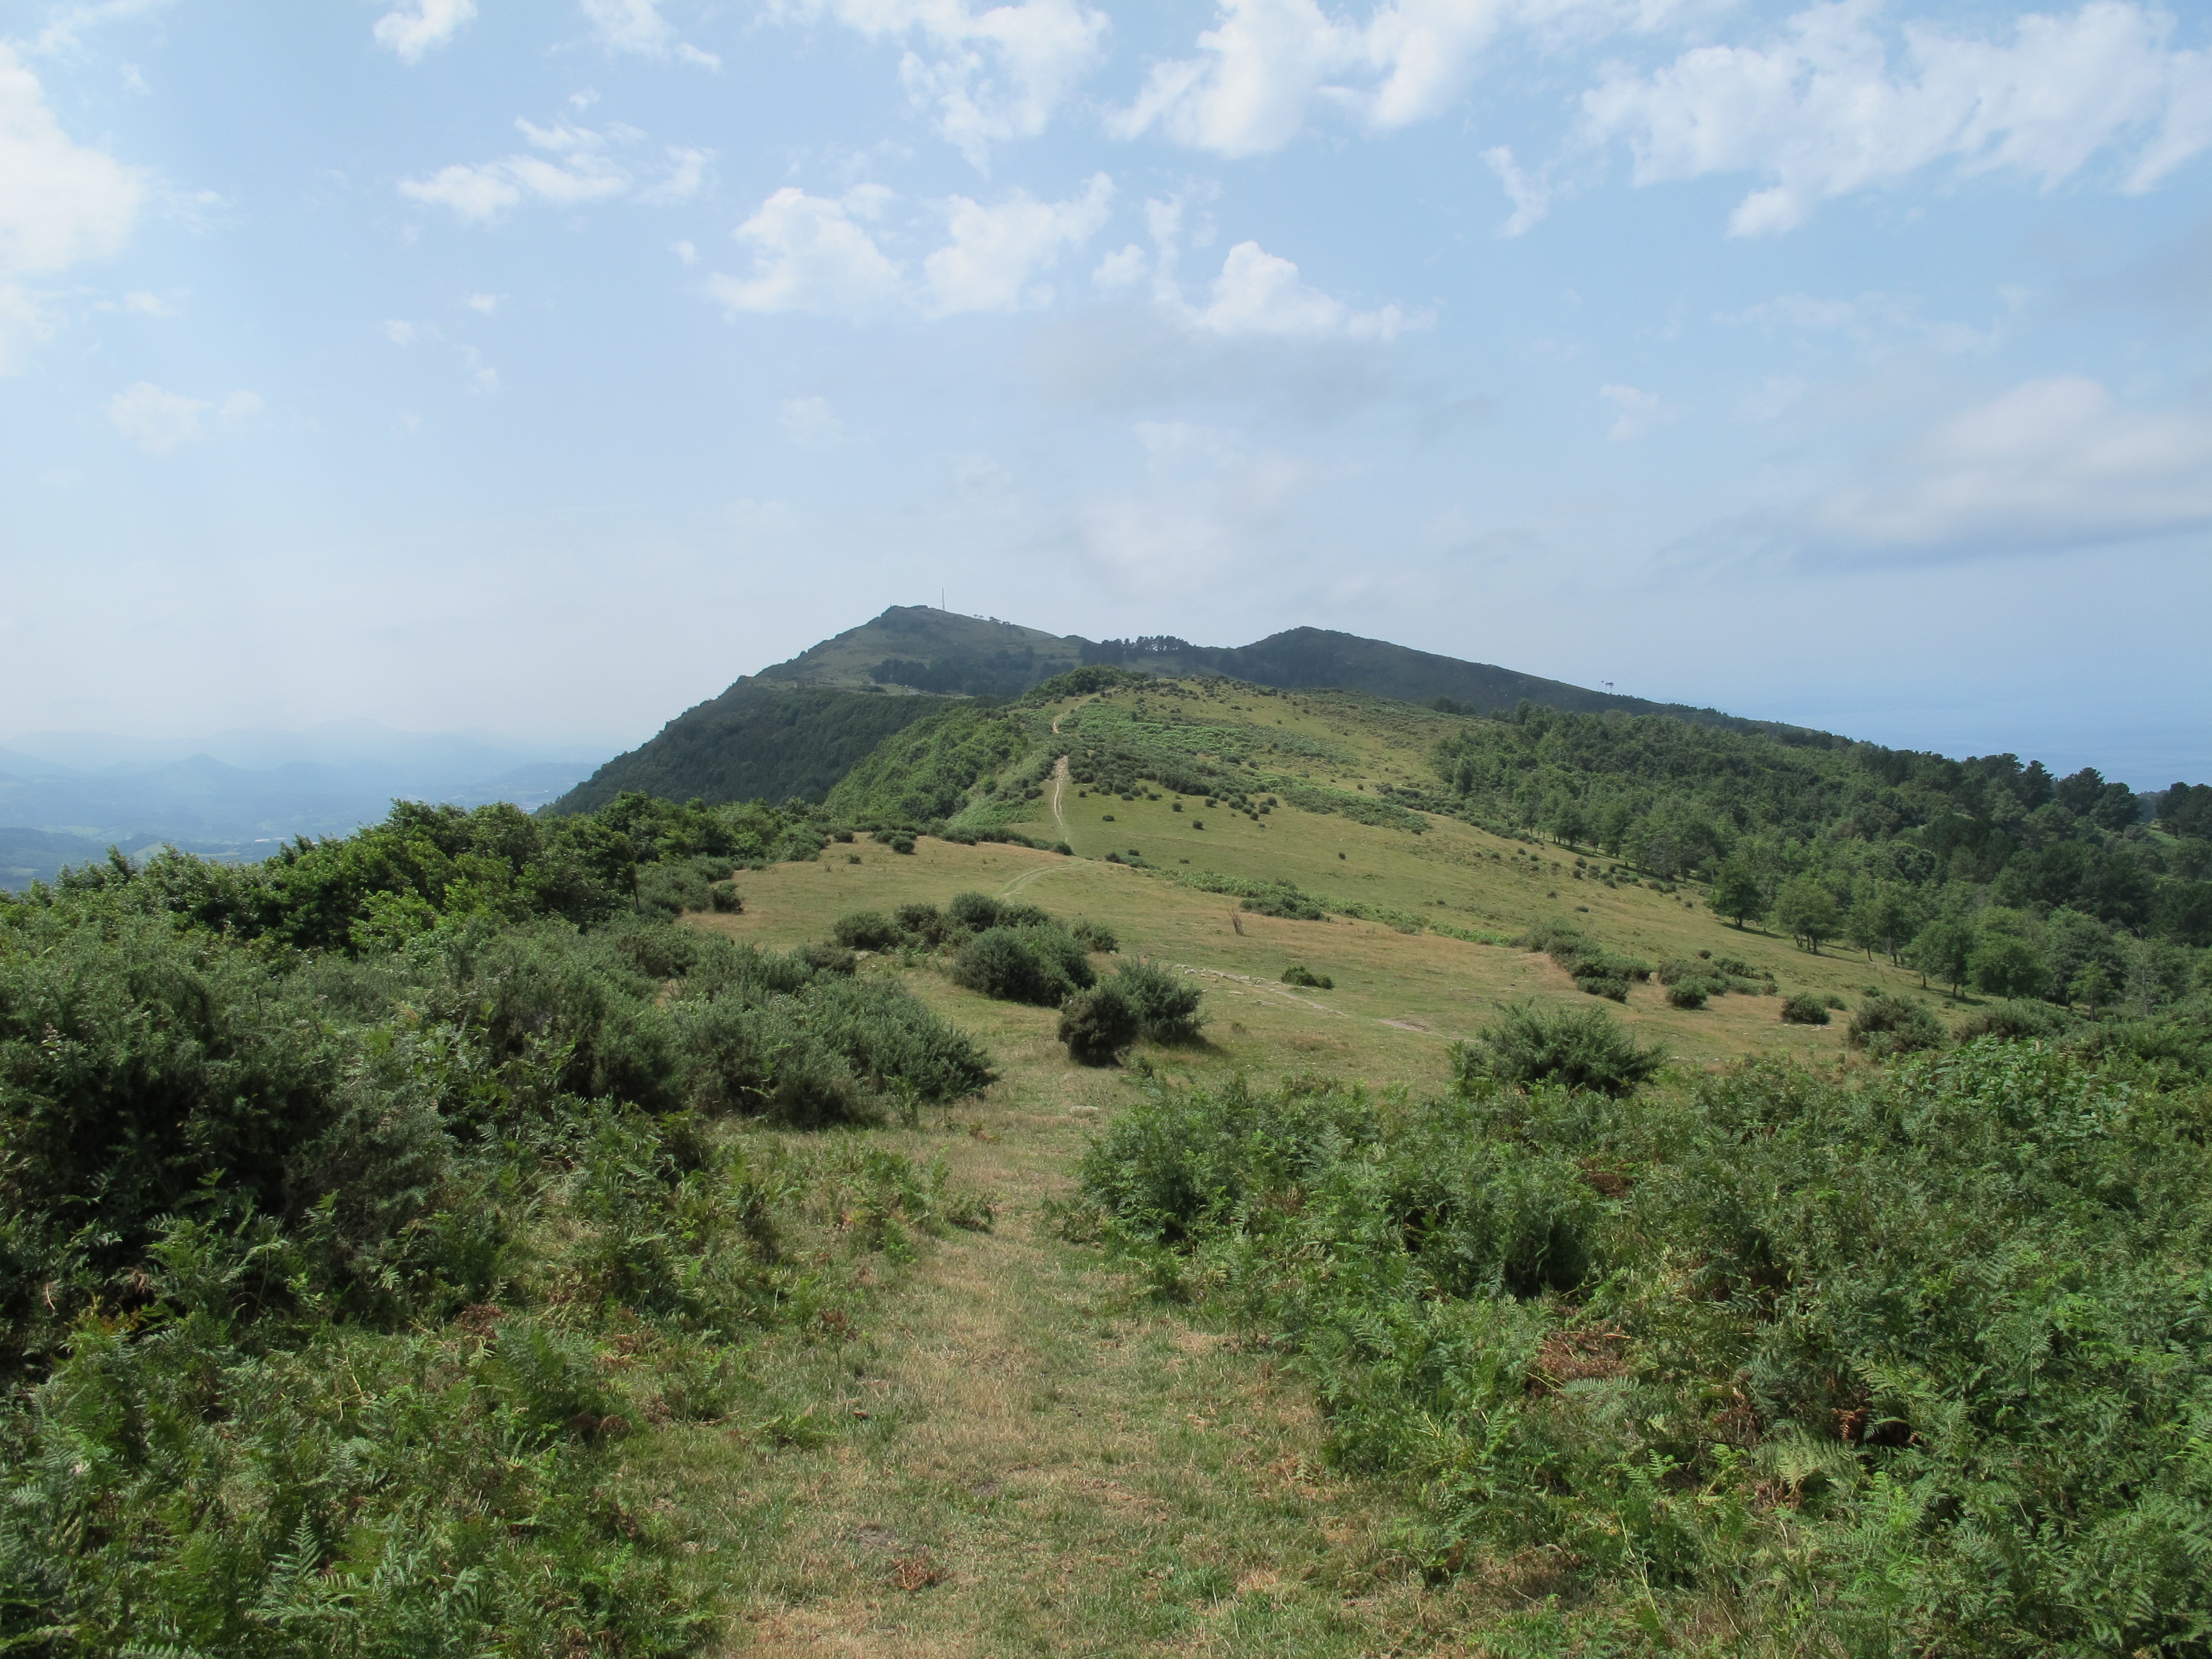
landscape, forest, mountain, trail, meadow, hill, soil, ridge, plain, spain, grassland, vegetation, plateau, habitat, away, ecosystem, rural area, natural environment, geographical feature, mountainous landforms, land lot, shrubland